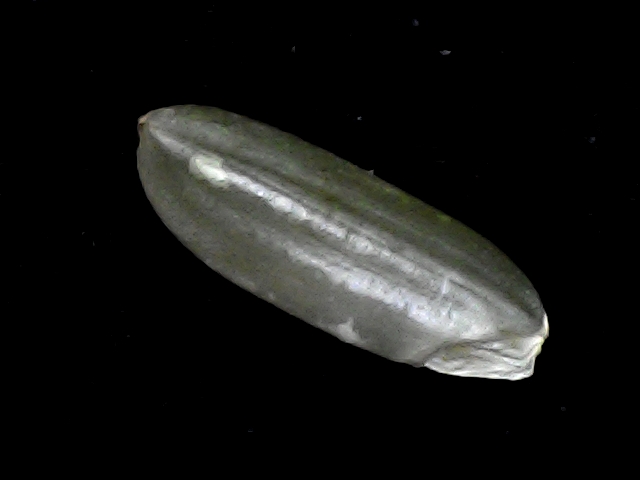
Rice variety: BD51